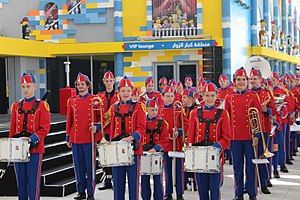
Legoland Dubai
LEGO-garden i Legoland Dubai
Legoland Dubai er en forlystelsespark, der åbnede den 31. oktober 2016. Det er det er det første Legoland i Mellemøsten og den syvende på verdensplan.